Albert Cordingley

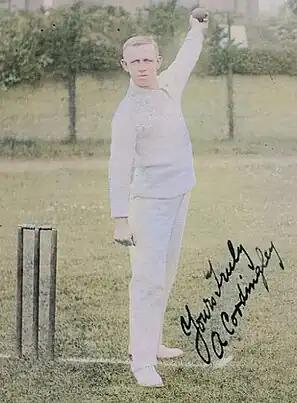

Albert Cordingley (13 May 1871 – 27 April 1945) was an English professional cricketer from Yorkshire who played first-class cricket for Sussex in the early years of the 20th century.